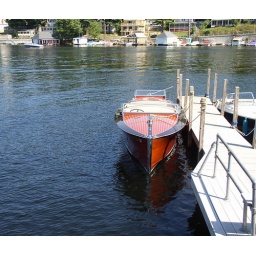
What looks like a Cigarette boat Docked at the lake in Alton Bay NH